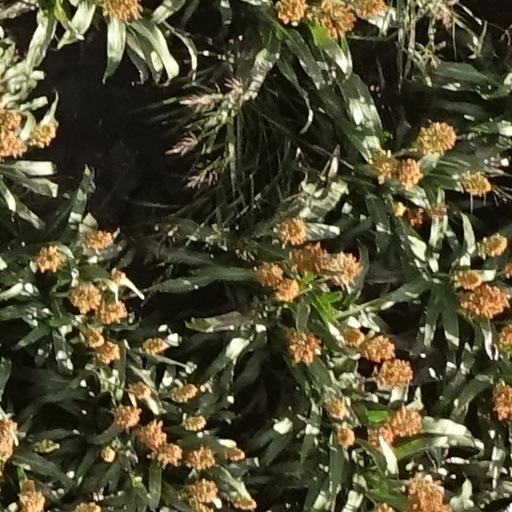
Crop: sorghum